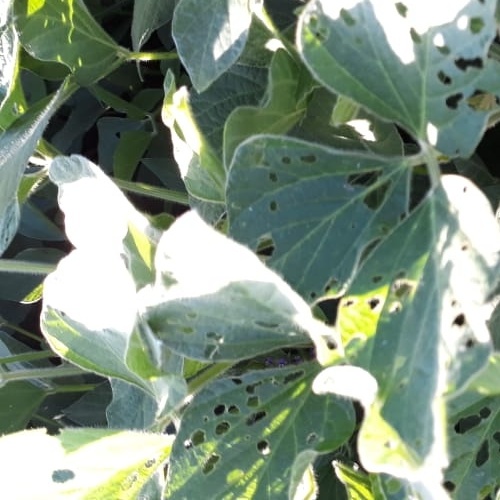
Label: Caterpillar